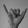
ASL letter: Y